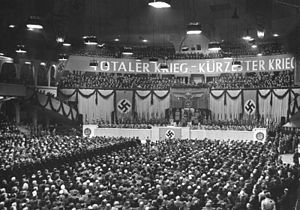
Berliner Sportpalast / Krigen
Joseph Goebbels' Sportpalasttale 1943
Berliner Sportpalast var en alsidig sports- og kongreshal med plads til over 10.000 tilskuere. Den lå på Portsdamer Strasse 172 i Berlin-Schöneberg. Hallen blev bygget i 1910 og nedrevet den 13. november 1973. Hallen blev især kendt på grund af Sportpalasttalen af Joseph Goebbels, der i 1943 opfordrede til total krig.